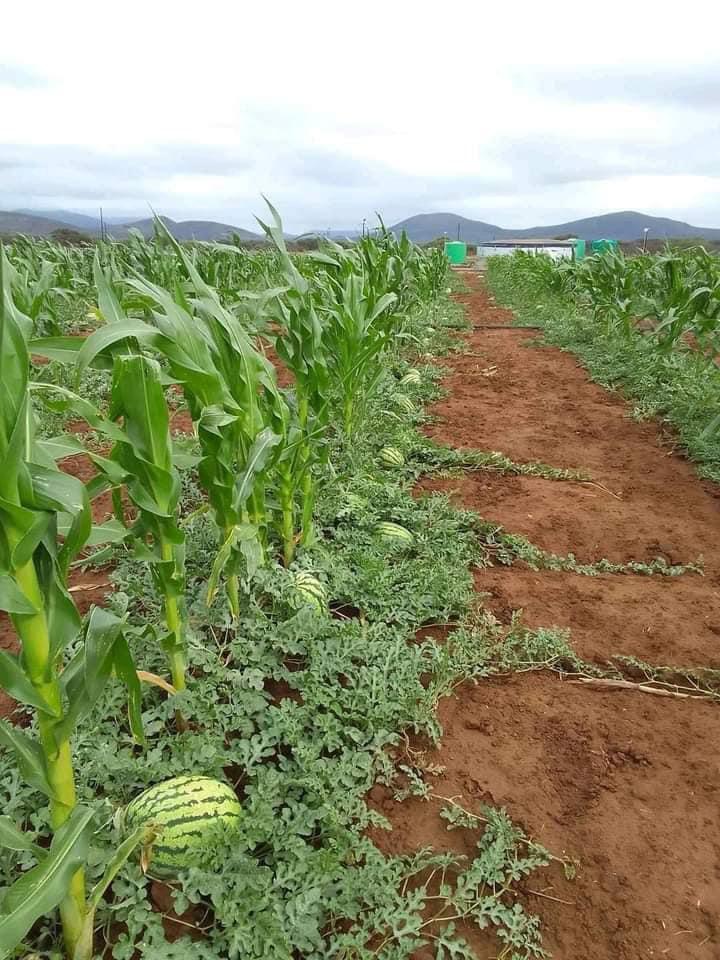
Shamba kubwa lenye Mahindi na Matikiti maji yaliyoanza kukomaa yamepangwa vizuri, huchangia mavuno bora nakuongeza tija katika zao la biashara.